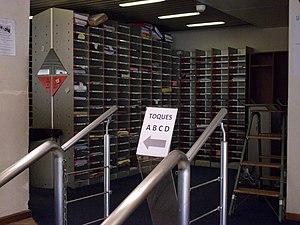
Case courrier de l'ordre des avocats (cour d'appel de Paris)
La cour d'appel de Paris est la plus grande juridiction d'appel de France par le nombre d'affaires traitées par les tribunaux relevant de sa circonscription qui s'étend sur les départements de Paris, de Seine-et-Marne, de l'Yonne, de l'Essonne, de la Seine-Saint-Denis et du Val-de-Marne.
L'ordre des avocats de Paris est l'ensemble des avocats du tribunal judiciaire de Paris.